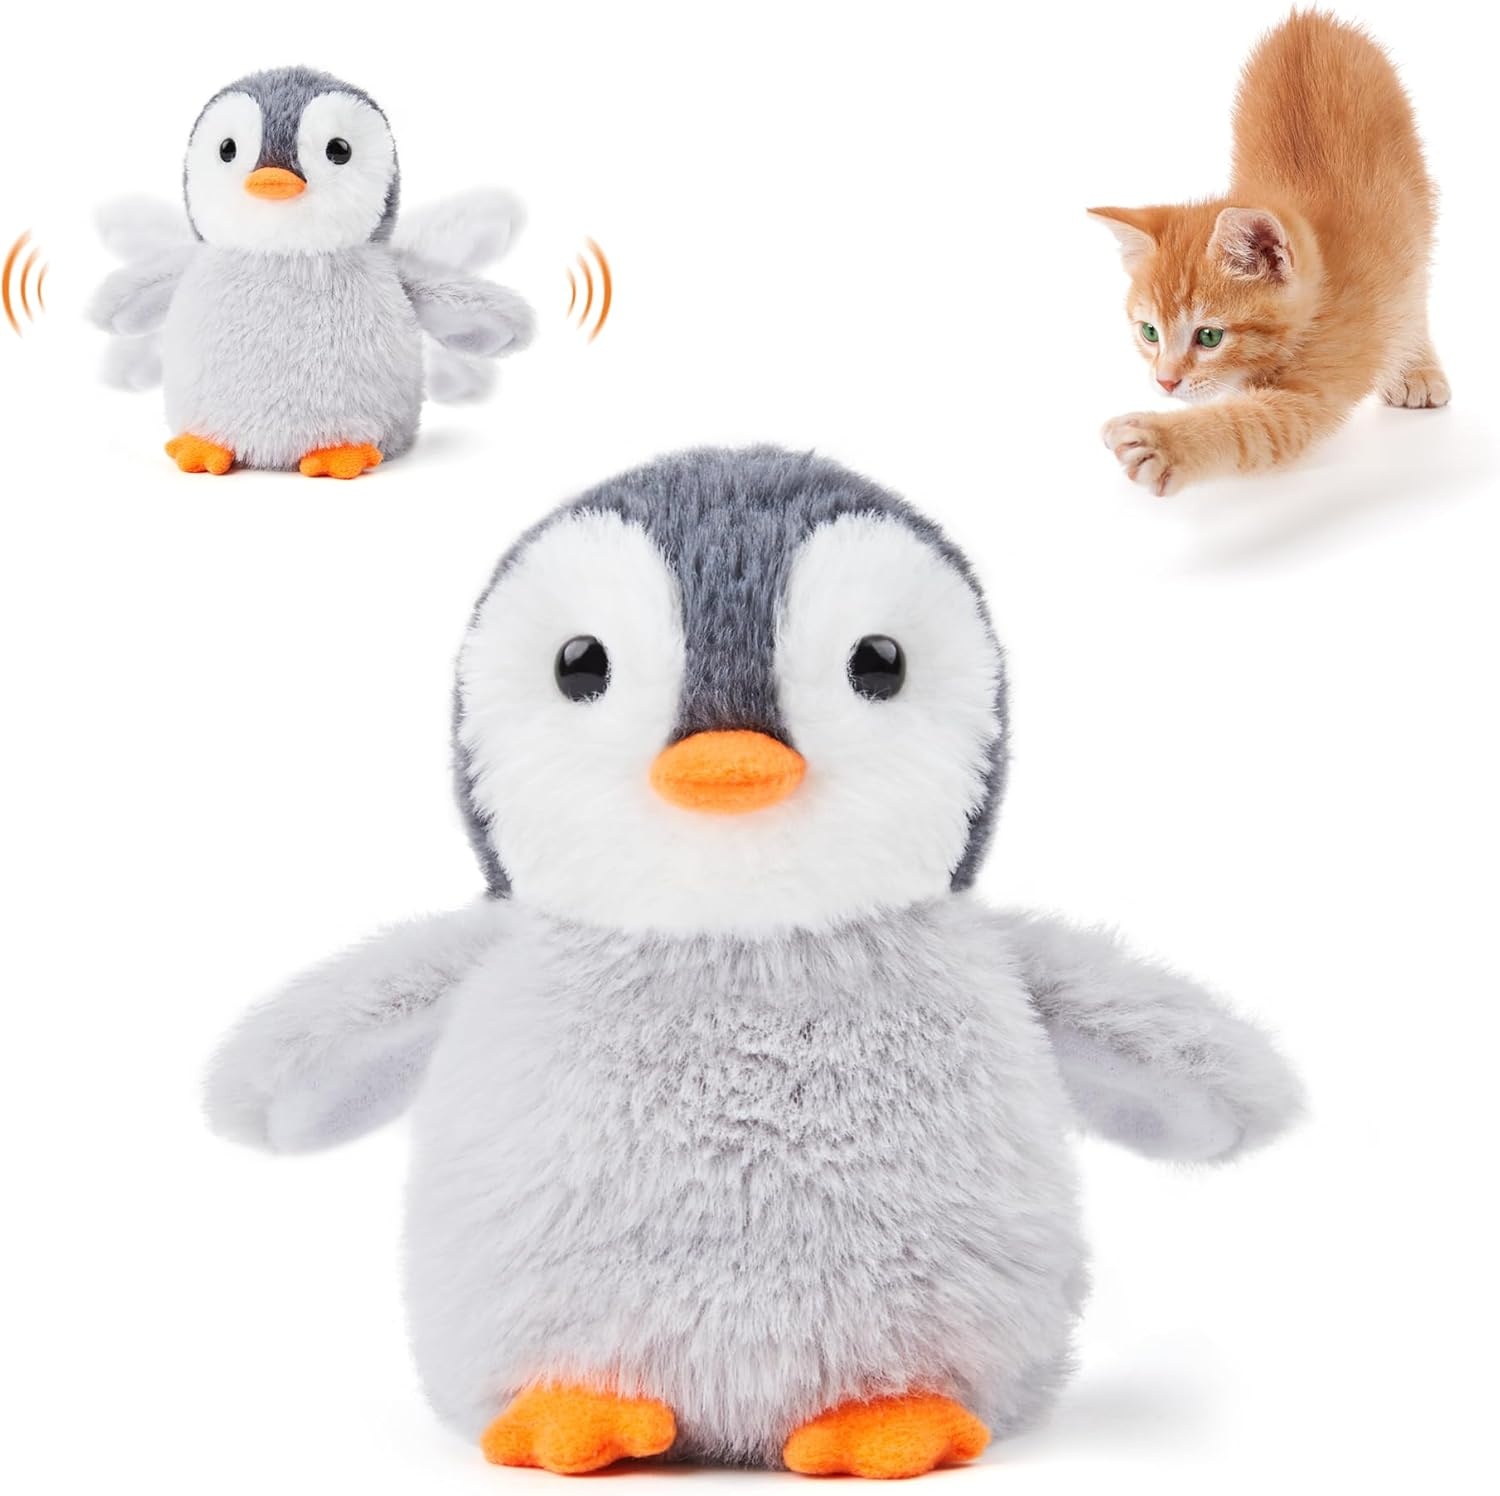
Potaroma Flapping Cat Toys Emperor Penguin, Rechargeable, Lifelike Bird Chirp, Catnip Kicker Toys, Touch Activated Kitten Toy, Interactive Cat Exercise Toys, 4.0 Inches
Brand: Potaroma
About this item Interactive Fun for Cats: Every time your feline touches this cat kicker toy, the automatic built-in motion sensor kicks into action and the cat teaser toy flaps like a real emperor penguin, intriguing your cat to kick and play. Perfect Thanksgiving, Christmas and New Year gift for pets An Emperor Penguin That Chirps: Make play fantastic with the fluffy emperor penguin, which makes lifelike chirping sounds once playtime begins, beckoning every bat, bite, chew, and chase! Realistic Emperor Penguin Simulation: The beating wings cat toy looks like a real emperor penguin, an eye-catcher for cats, keeping your kitty on her paws and engaged in real time, alleviating boredom and loneliness and promoting cat's exercise when you are away from home Cozy & Fun: This cat toy is made of soft durable plush for your kitten to wrestle, swat, bat and snuggle. A catnip pouch is included inside the bird belly, most cats can get excited and happy at the smell of catnip. Catnip is effectively conducive to getting lounging cats up and moving USB Chargeable: this toy is USB chargeable which saves you from the hassle and costs to replace batteries. USB cable is included in the package. The included chargeable mechanism is detachable for convenient cleaning of the plush pet toy. The emperor penguin will stay dormant and quiet to save battery power when left alone
Category: Animals & Pet Supplies > Pet Supplies > Cat Supplies > Cat Toys > Interactive Toys